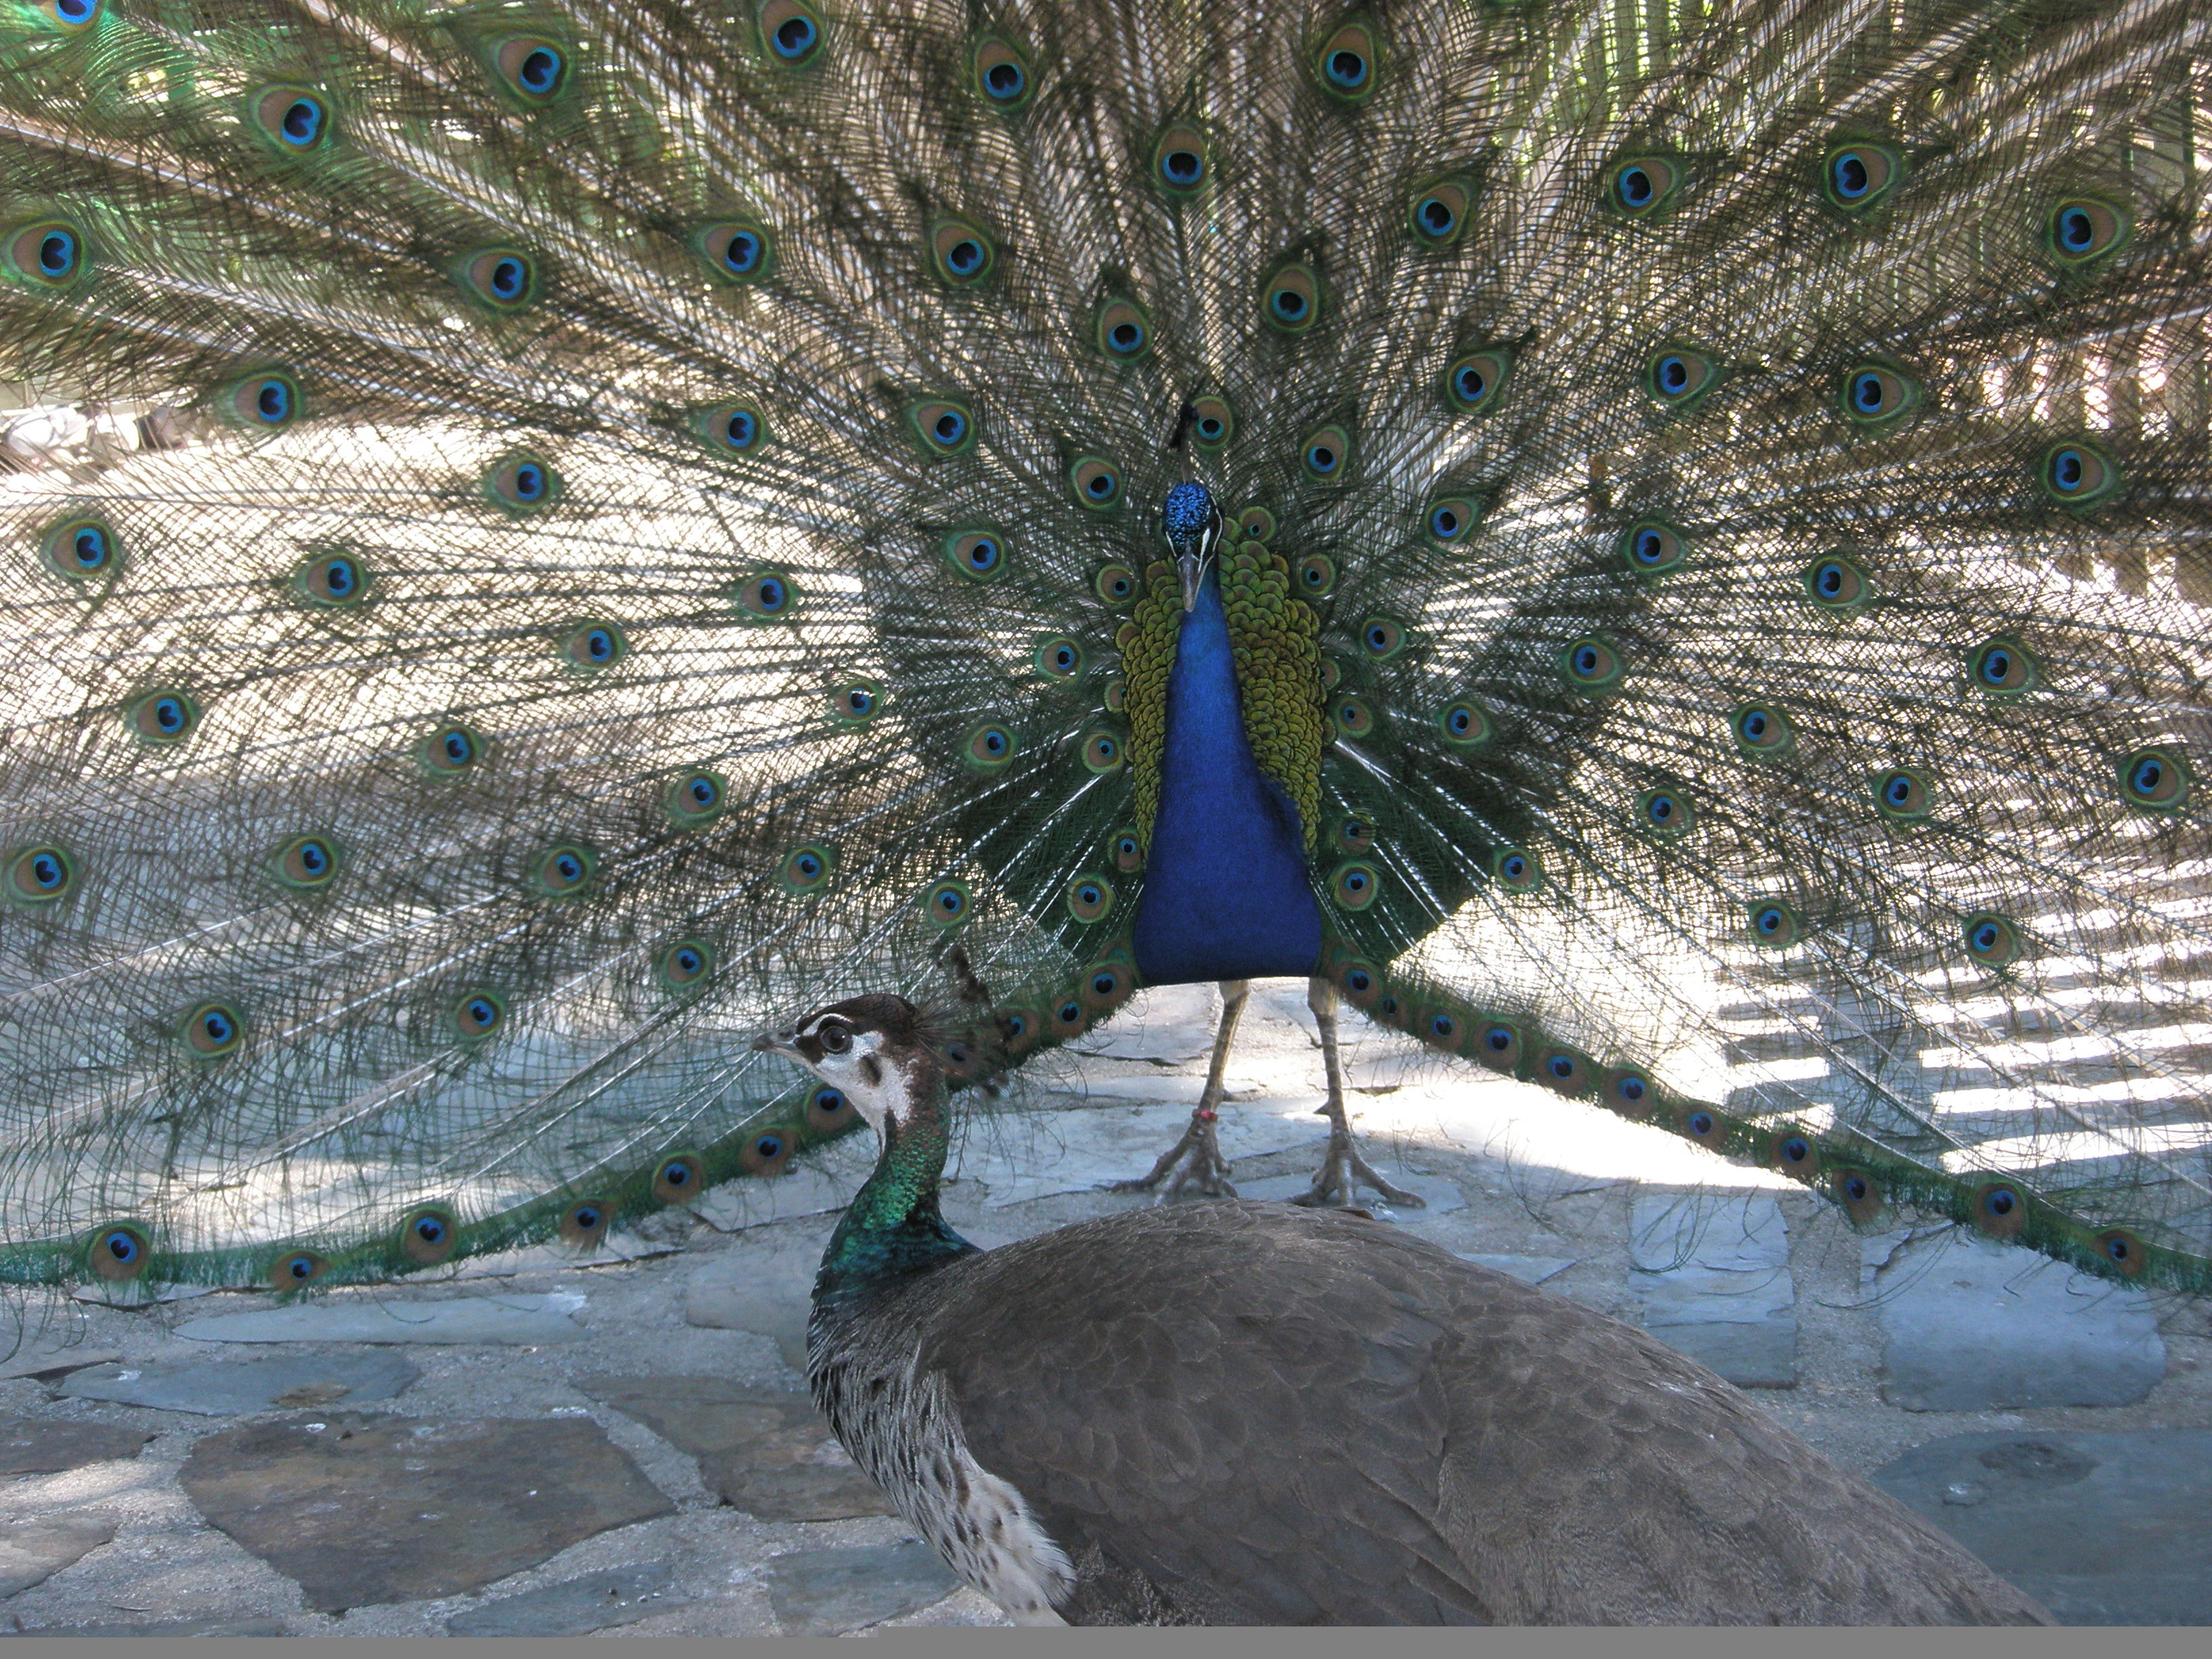
bird, zoo, fauna, birds, turkey, vertebrate, beautiful, royal, peafowl, courting the female